Alpine Foreland

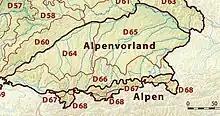
Bavarian Alpine Foreland with towns, water features and ice-age deposits

The Alpine Foreland, less commonly called the Bavarian Foreland, Bavarian Plateau or Bavarian Alpine Foreland, refers to a triangular region of plateau and rolling foothills in Southern Germany, stretching from Lake Constance in the west to beyond Linz on the Danube in the east, with the Bavarian Alps forming its south boundary and the Danube its northern extent.